V-u-den

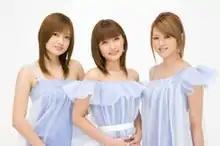
1st gen: Erika Miyoshi, Rika Ishikawa, Yui Okada

was a Japanese idol girl group associated with Hello! Project. The group was formed in August 2004 and consists of members Rika Ishikawa (Morning Musume), Erika Miyoshi, and Yui Okada, with Ishikawa being the leader. The group officially disbanded on June 29, 2008, after their last concert during their "v-u-densetsu 5" tour.